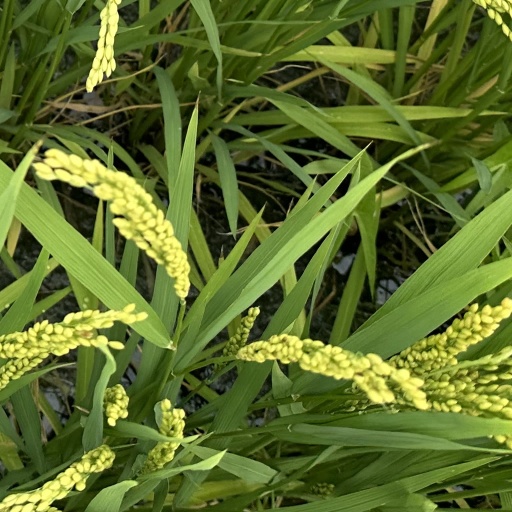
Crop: rice